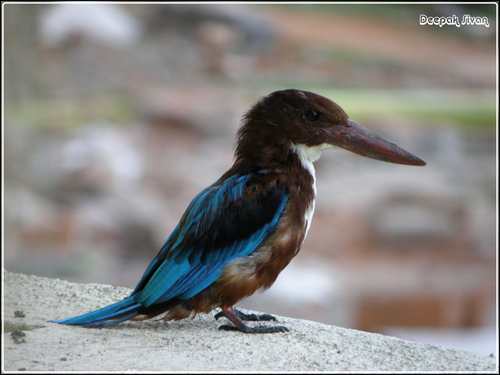
small bird with a long beak and blue wing feathers with brown body feathesthe wings are blue and black, the bill is long and wide, and the feet and tarsus is black.
a colorful bird with blue, black and purple coverts and secondaries along with an extremely large brown bill compared to its body size.
this bird is brown with blue on its wings and has a long, pointy beak.
this stout bird has a comparatively large head, a large dagger-shaped bill, and is colored mostly dark brown with bright blue wings and tail.
a short light blue wingtipped bird with a long thick bill
this bird has a brown head and body and a large brown beak, the throat and breast are white and the wings and retrices are blue.
a small bird with a long, wide red bill, blue and black secondaries, and inner and outer retricies, and a brown head.
a bird with a blue and black wings and rectrices, white throat, brown crown and the bill is long and pointed
this is a small brown and white bird with a very long beak with a pointy tip, blue and black wings, and a short tail.
Species: White Breasted Kingfisher